Declaration of the Rights of Woman and of the Female Citizen

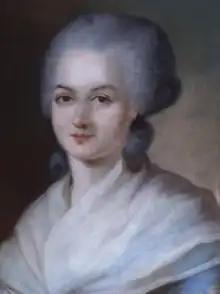
Olympe de Gouges

The Declaration of the Rights of Woman and of the Female Citizen was published on 15 September 1791. It is modeled on the Declaration of the Rights of Man and of the Citizen of 1789. Olympe de Gouges dedicated the text to Marie Antoinette, whom de Gouges described as "the most detested" of women. The Declaration states that "This revolution will only take effect when all women become fully aware of their deplorable condition, and of the rights they have lost in society".